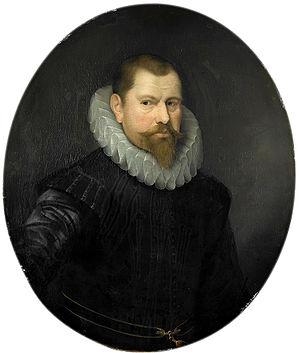
Cornelis Matelief, est un amiral néerlandais qui participe à l'établissement du pouvoir hollandais en Asie du Sud-Est au début du XVIIᵉ siècle.
Pieter van der Werff, né à Kralingen, près de Rotterdam, en 1665, et enterré à Rotterdam le 26 septembre 1722, est un peintre néerlandais du siècle d’or, surtout connu pour ses portraits. Il est le frère cadet et l'élève du peintre Adriaen van der Werff.